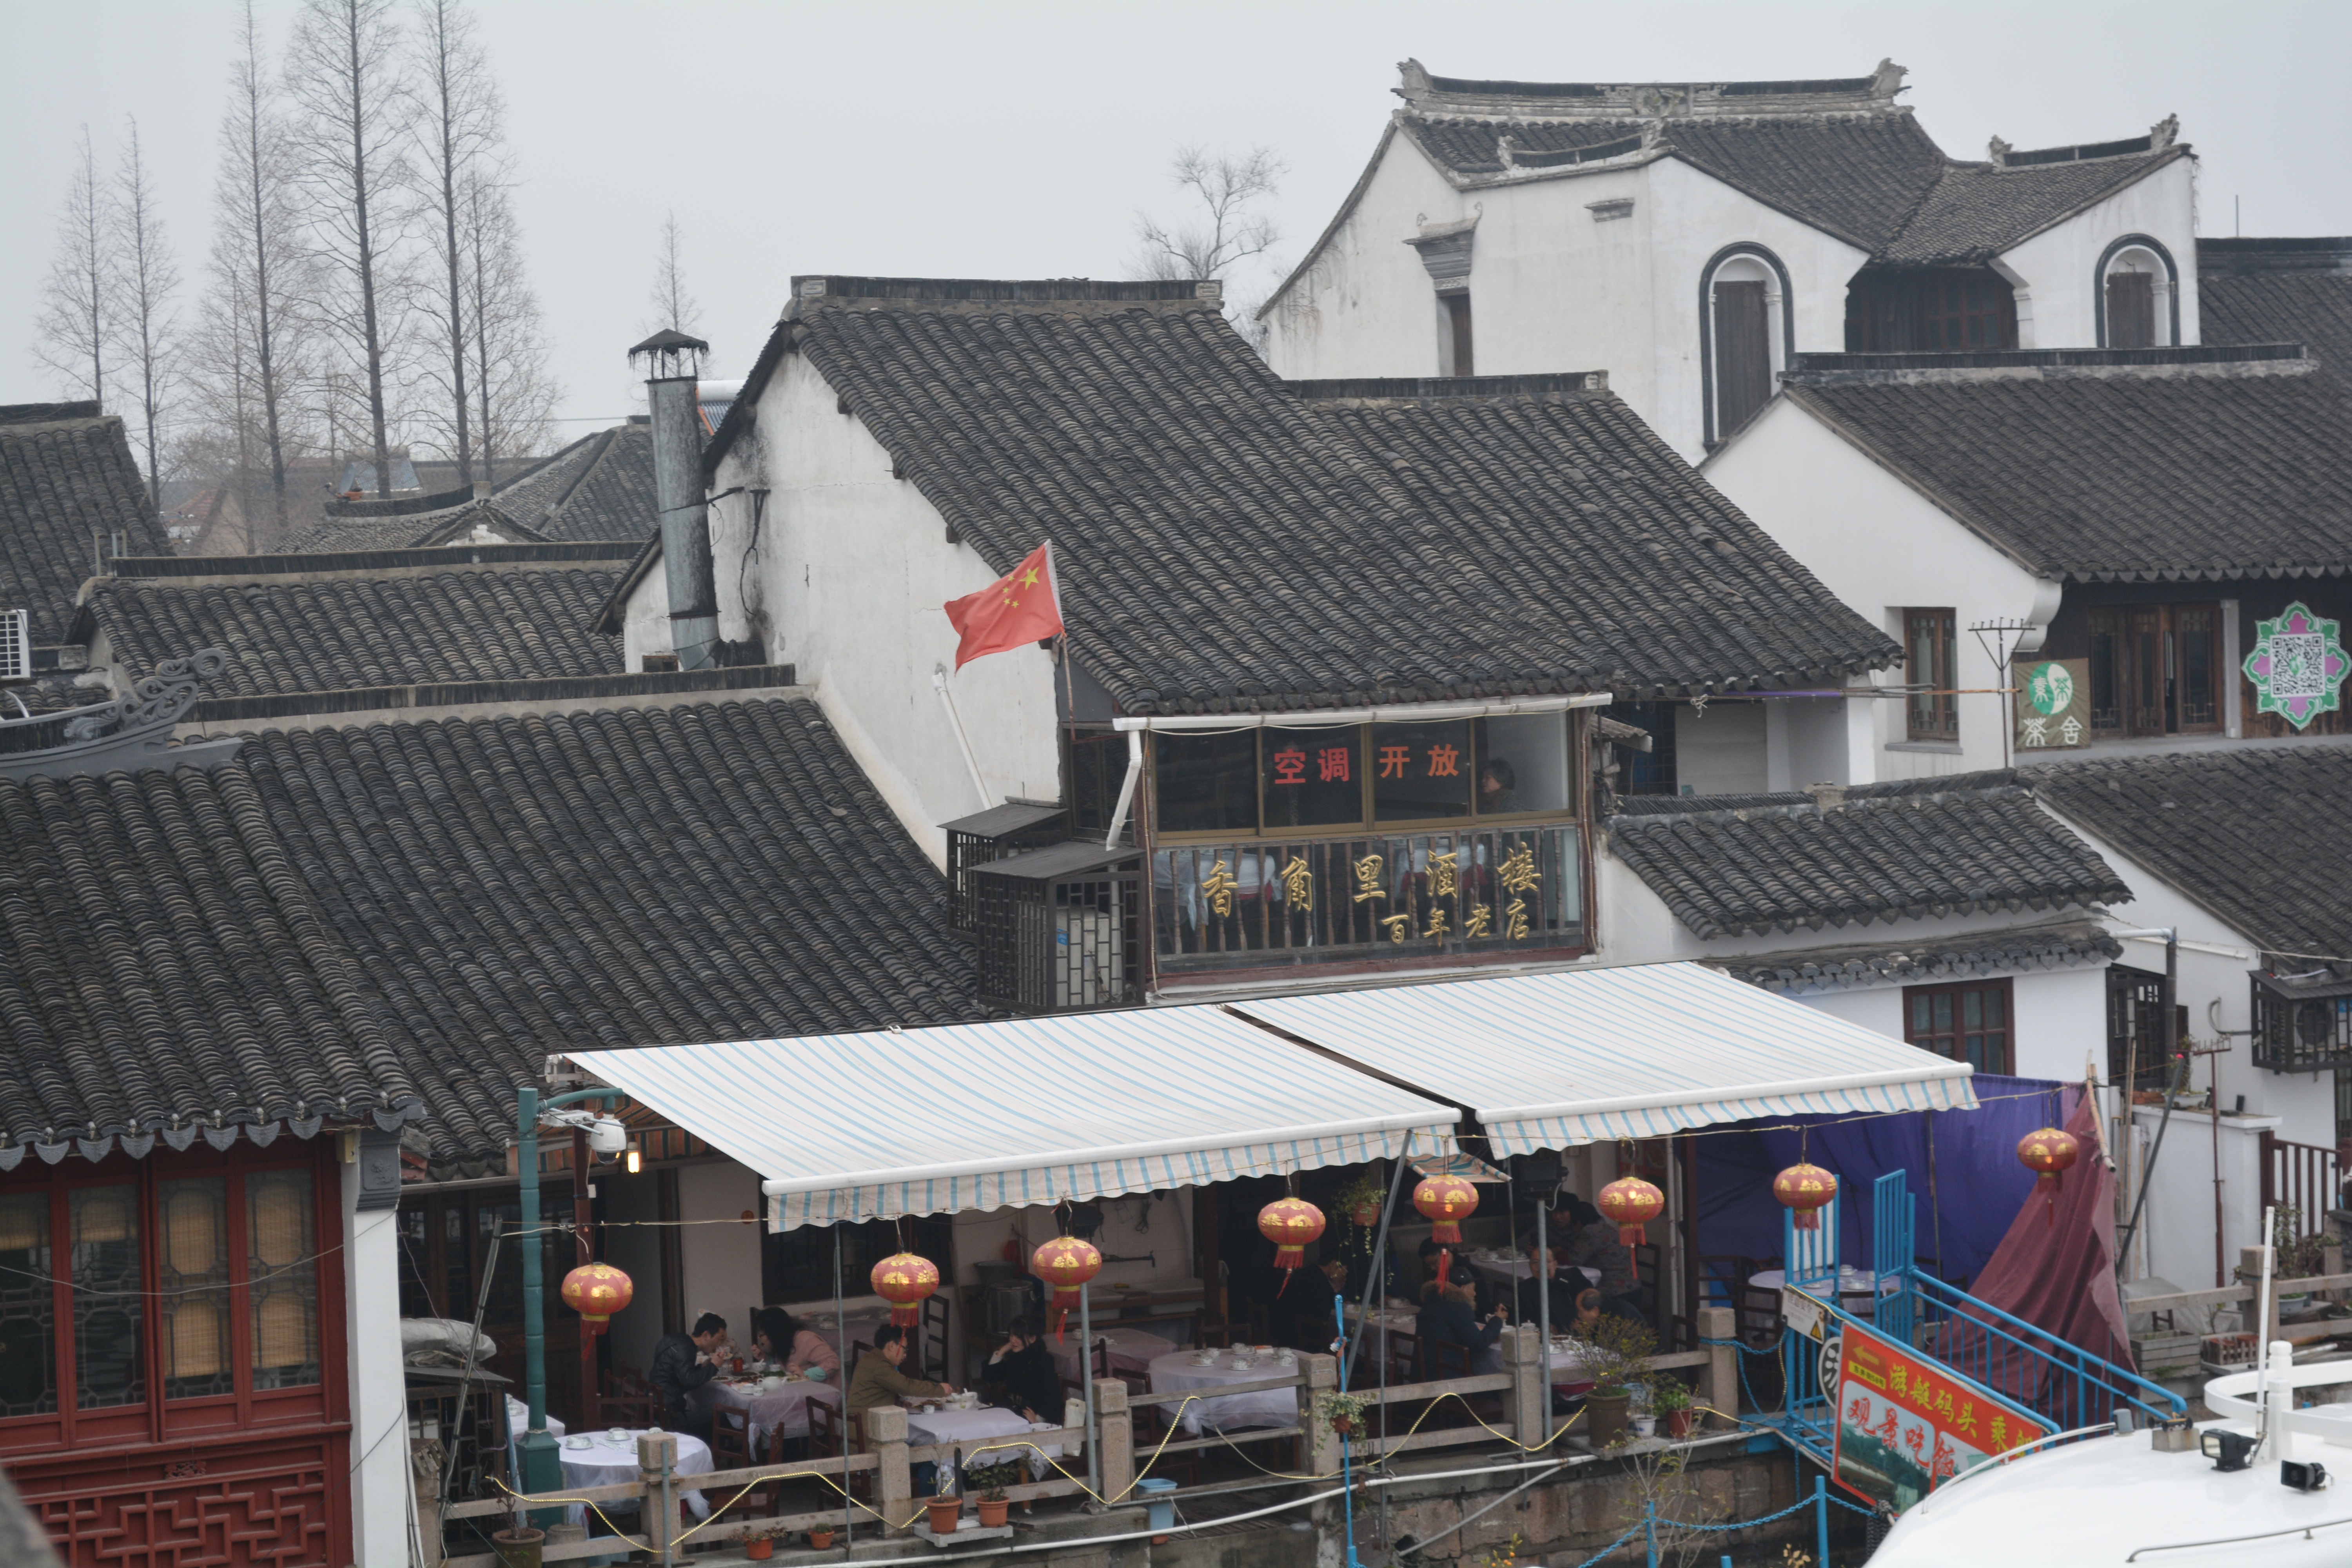
house, roof, home, cottage, outdoor structure